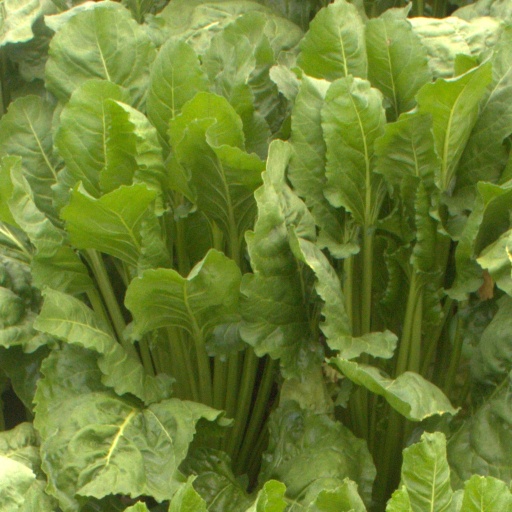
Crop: sugar beet